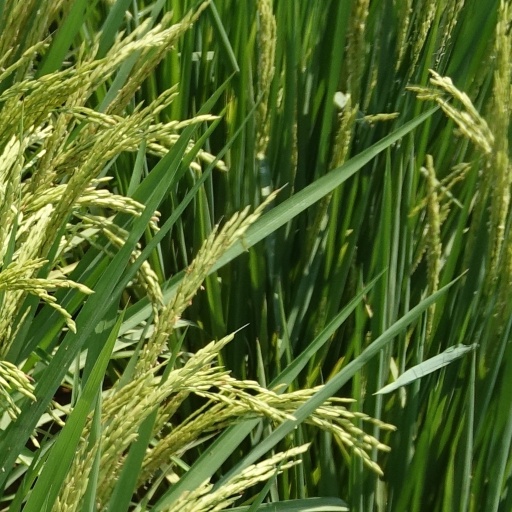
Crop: rice